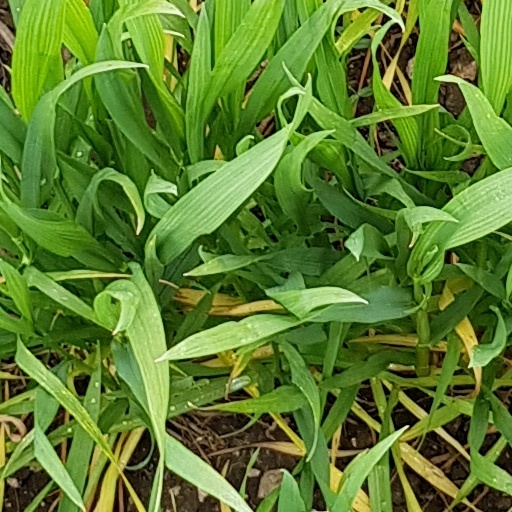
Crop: wheat